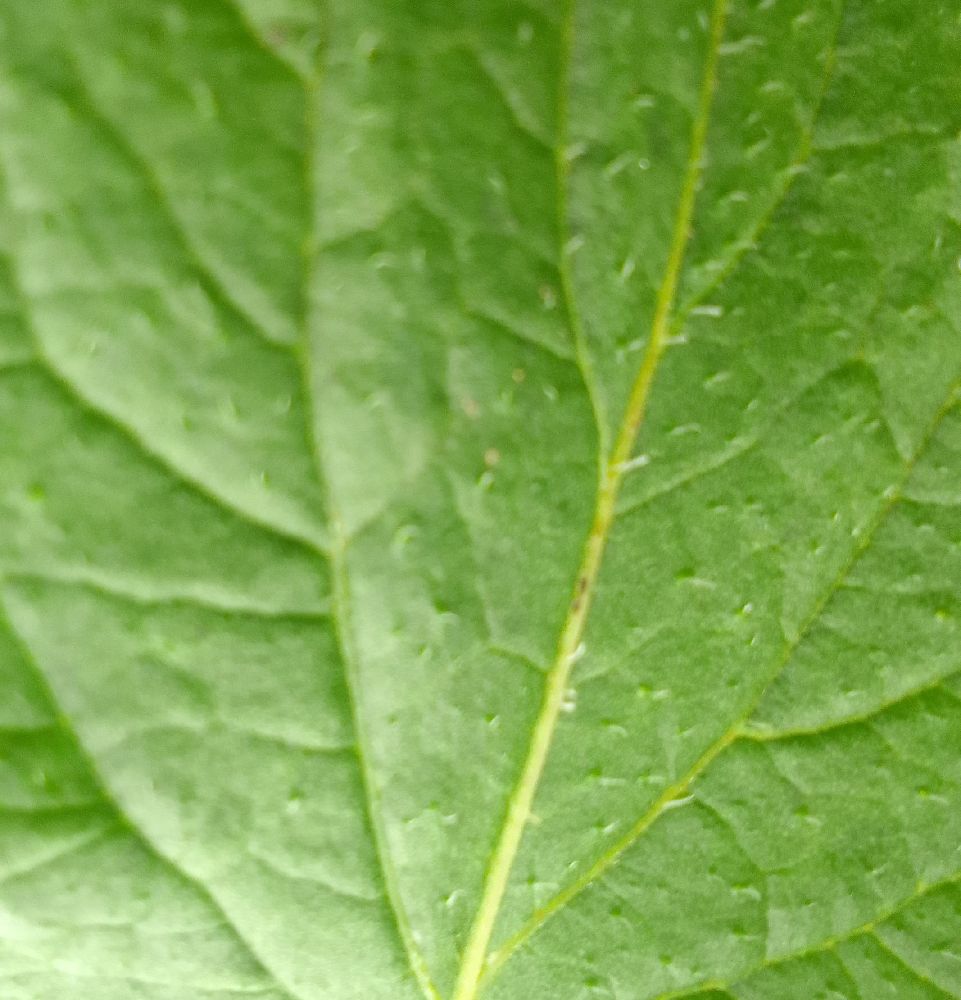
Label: Healthy